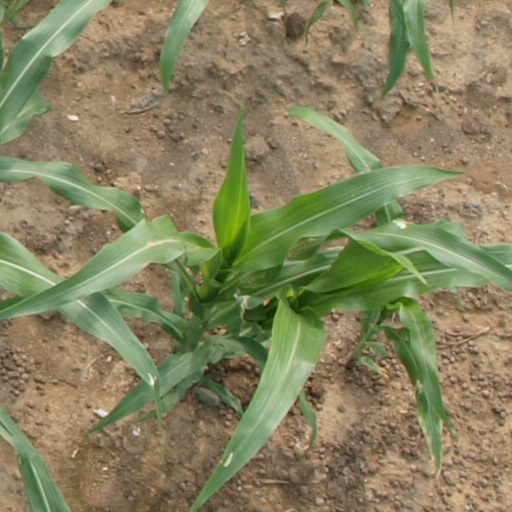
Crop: maize; corn